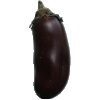
Label: Eggplant 1